Heino Mandri

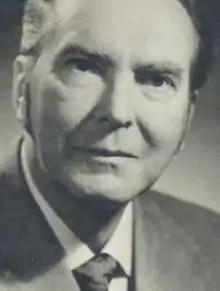

Heino Mandri was born in Kohtla-Järve, but his family moved to Tallinn when Mandri was two years old. In 1946, Mandri graduated in the only class of the short-lived Tallinn Theatre School (1942–1946) set up during the German occupation to carry on the work of the former State School of Performing Arts which had been liquidated during the Soviet occupation in 1940.